What Makes Sammy Run?

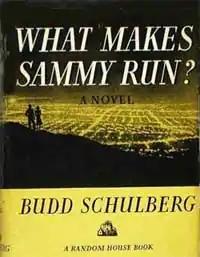
First edition of "What Makes Sammy Run?"

What Makes Sammy Run? (1941) is a novel by Budd Schulberg inspired by the life of his father, early Hollywood mogul B. P. Schulberg. It is a rags to riches story chronicling the rise and fall of Sammy Glick, a Jewish boy born in New York's Lower East Side who, very early in his life, makes up his mind to escape the ghetto and climb the ladder of success by deception and betrayal. It was made into a 1965 Broadway musical.